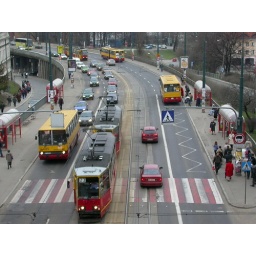
A transit station served by buses and trams at the foot of a bridge in Warsaw, Poland.